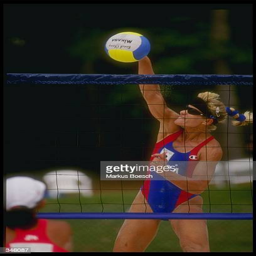
person hits the ball during a game